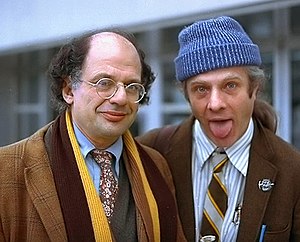
Peter Orlovsky
Allen Ginsberg og Peter Orlovsky (til højre)
Peter Orlovsky var en amerikansk digter og mest kendt for at være beatdigteren Allen Ginsbergs elsker.